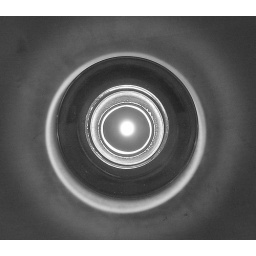
Photo of a candle in a glass holder taken from above.